Cercis siliquastrum

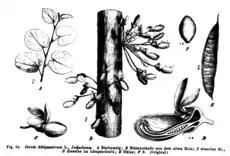
A botanical illustration from 1891

The species was first described by Linnaeus in 1753 and he gave it the specific epithet of "siliquastrum" which is derived from the Latin word "siliqua", meaning "pod". The generic name comes from the Greek "kerkis", a "shuttle", which refers to the resemblance shown to this weaver's tool by the flat, woody seedpods.